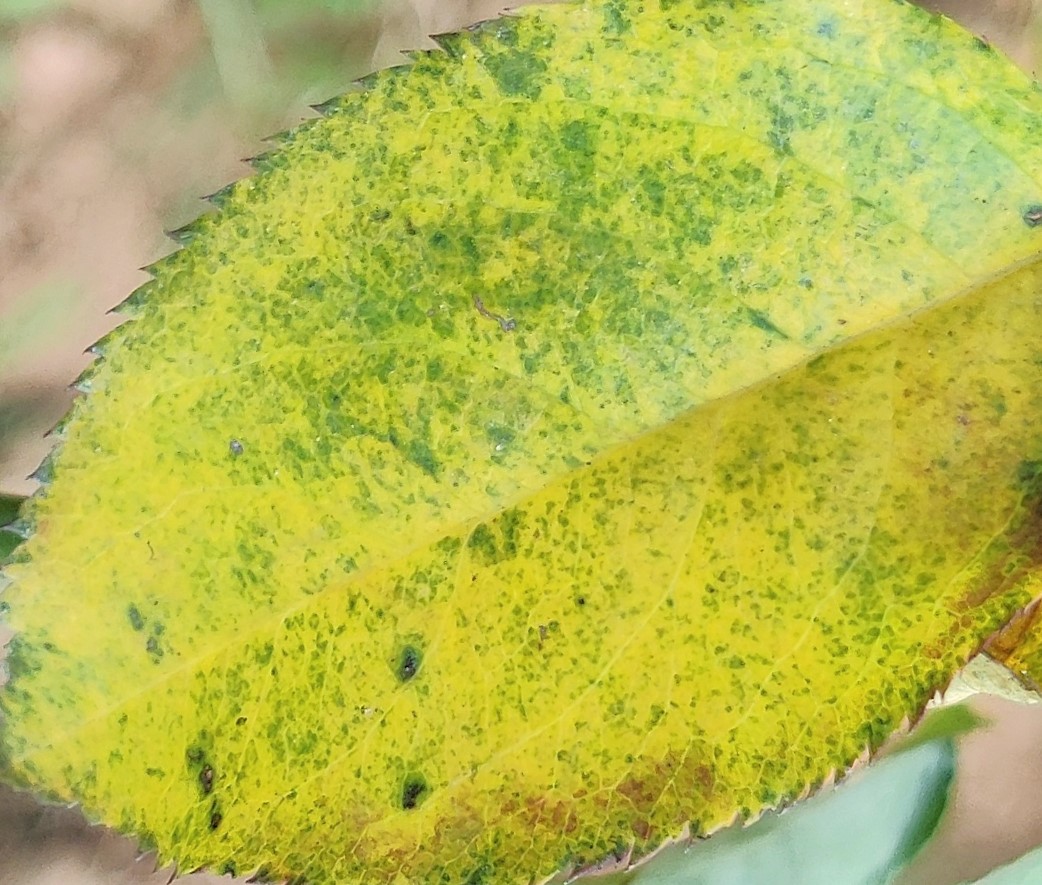
Label: Downy Mildew